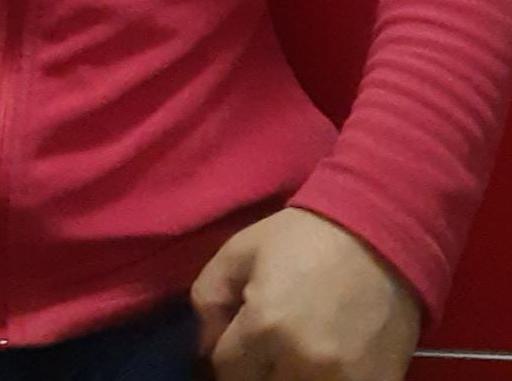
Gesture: no_gesture